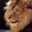
Label: lion